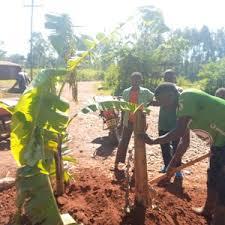
Tunaonyeshwa kuwa kuna mtu anaonekana ni kama anapanda mimea ya ndizi vile tunavyoiona,kando yake kidogo tunaona kuna watoto wamesimama wakiwa tu wanamwangalia. Kando kidogo kwa hawa watoto kuna pikipiki imeegeshwa,tena kuna ndizi mbili zilizopandwa.